History of Gibraltar

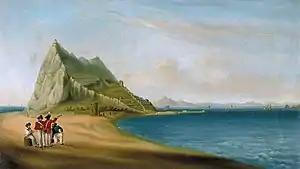
"North View of Gibraltar from Spanish Lines" by John Mace (1782)

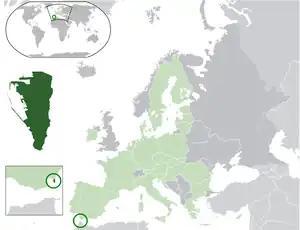
Location of Gibraltar in the far south of the Iberian Peninsula

The history of Gibraltar, a small peninsula on the southern Iberian coast near the entrance of the Mediterranean Sea, spans over 2,900 years. The peninsula was a place of reverence in ancient times, and it later became "one of the most densely fortified and fought-over places in Europe", as one historian has put it. Gibraltar's location has given it an outsized role in the history of Europe. Its fortified town, established in the Middle Ages, has hosted garrisons that have fought in numerous sieges and battles over the centuries. The Rock of Gibraltar is a limestone monolith and fortress in Gibraltar that has held historical and military significance and has become a tourist attraction.